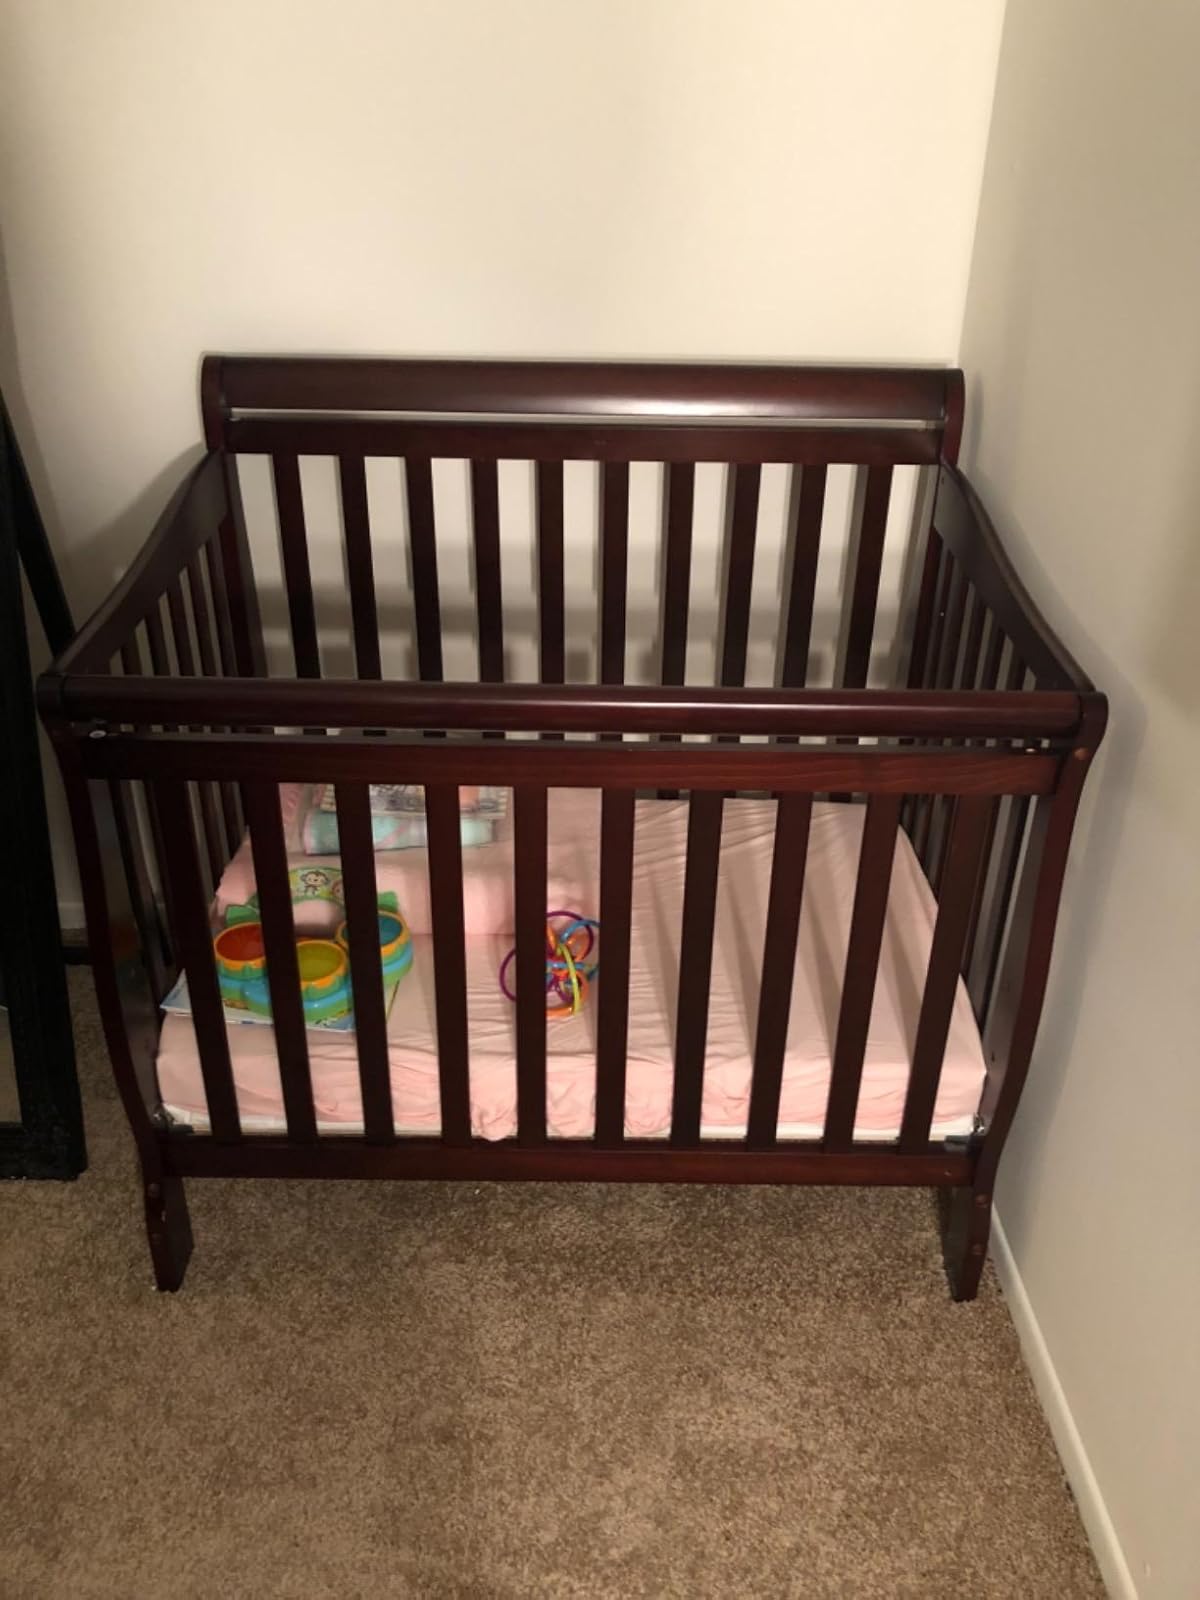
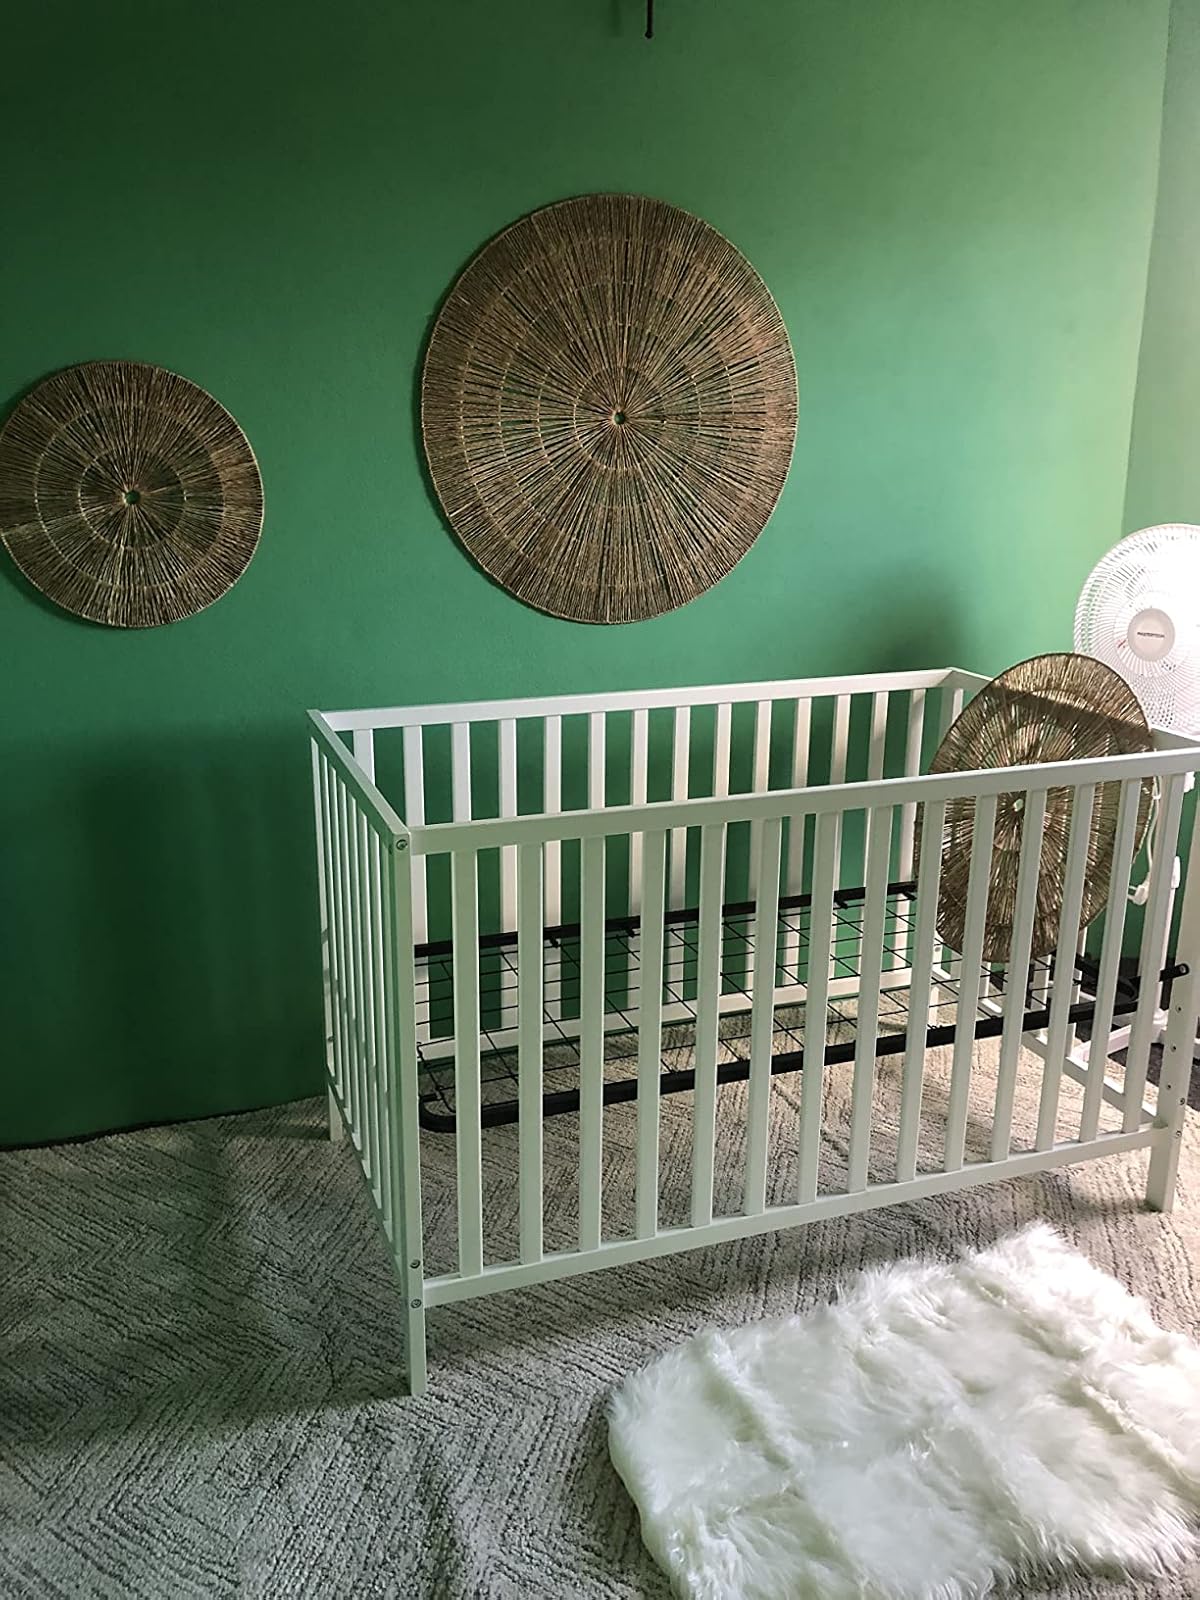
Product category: products_crib
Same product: no